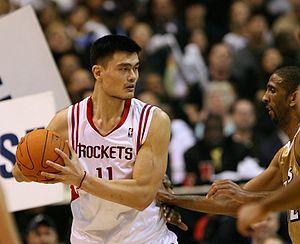
Le basket-ball ou basketball, fréquemment désigné en français par son abréviation basket, est un sport de balle et sport collectif opposant deux équipes de cinq joueurs sur un terrain rectangulaire. L'objectif de chaque équipe est de faire passer un ballon au sein d'un arceau de 46 cm de diamètre, fixé à un panneau et placé à 3,05 m du sol : le panier. Chaque panier inscrit rapporte deux points à son équipe, à l'exception des tirs effectués au-delà de la ligne des trois points qui rapportent trois points et des lancers francs accordés à la suite d'une faute qui rapportent un point. L'équipe avec le nombre de points le plus important remporte la partie.
Cet article présente la liste du nombre de joueurs étrangers ayant évolué en NBA.